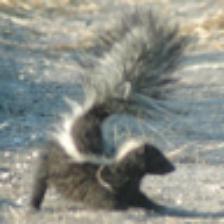
Label: NonHuman